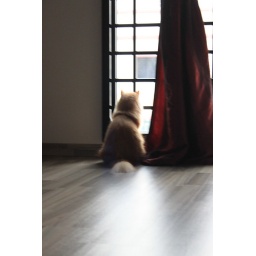
My cat loves looking out the window . She would stand up if a group of birds passes by .